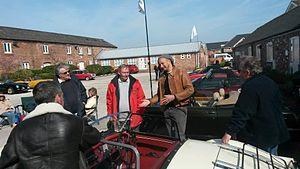
Une automobile de collection, ou automobile ancienne, est un modèle d’automobile âgé généralement de plus de 30 ans, conservé pour son intérêt historique, patrimonial ou esthétique et non d’abord comme moyen de transport. Du fait de son âge, elle peut faire l’objet de spécificités de réglementation ou d’assurance. Selon les pays, les termes d’automobile ancêtre, antique ou vétéran peuvent également être employés.